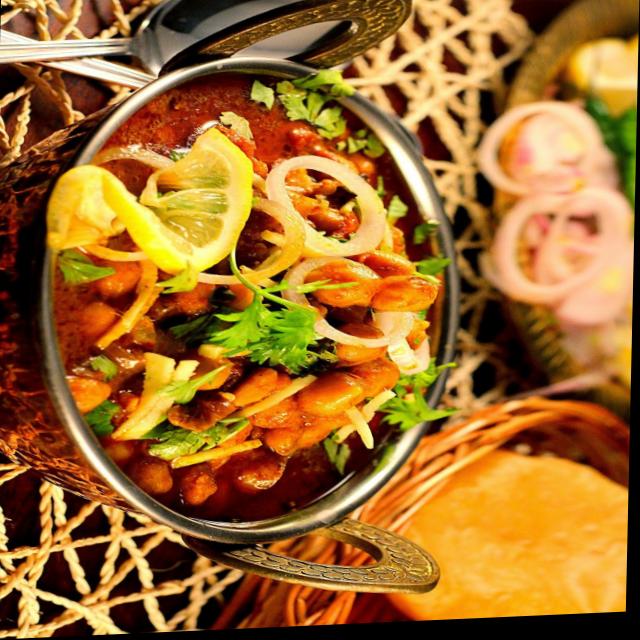
Dish: chole